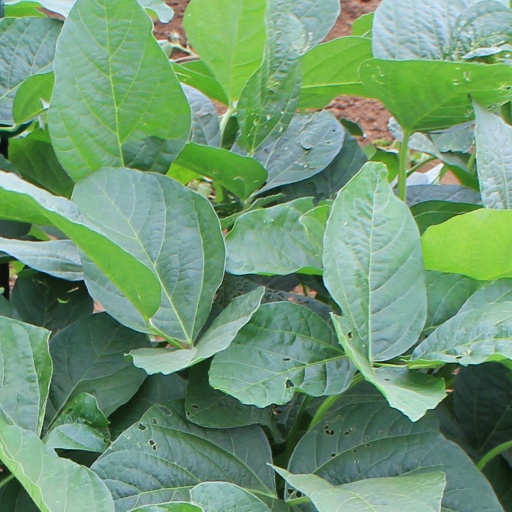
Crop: soybean